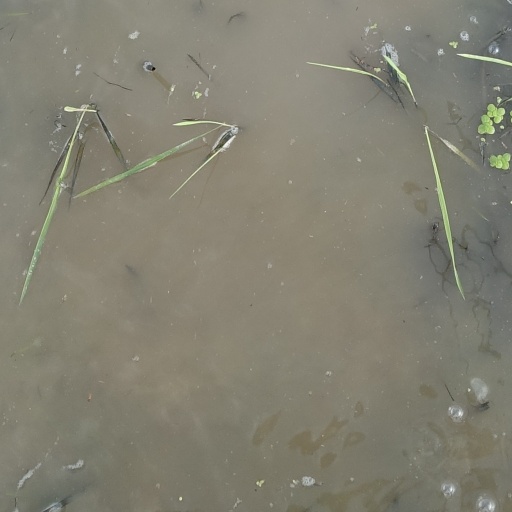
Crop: rice